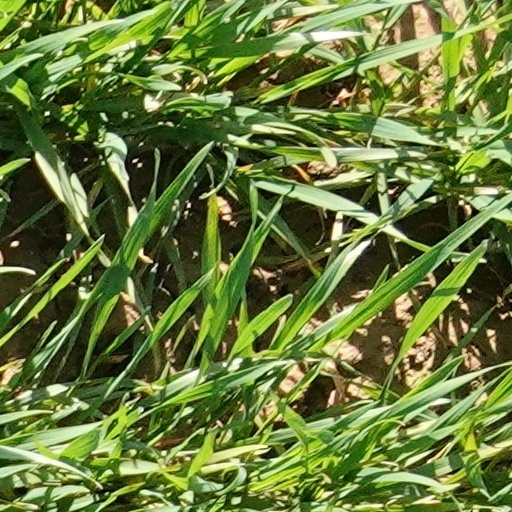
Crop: wheat